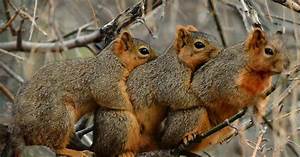
Label: squirrel